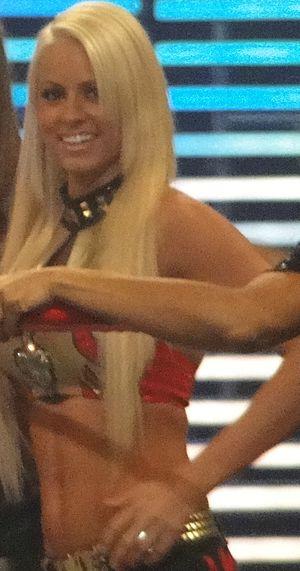
Maryse Mizanin, plus connue sous le nom de Maryse, née le 21 janvier 1983 à Montréal, est une catcheuse et mannequin Canada. Elle travaille actuellement à la World Wrestling Entertainment dans la division Raw.